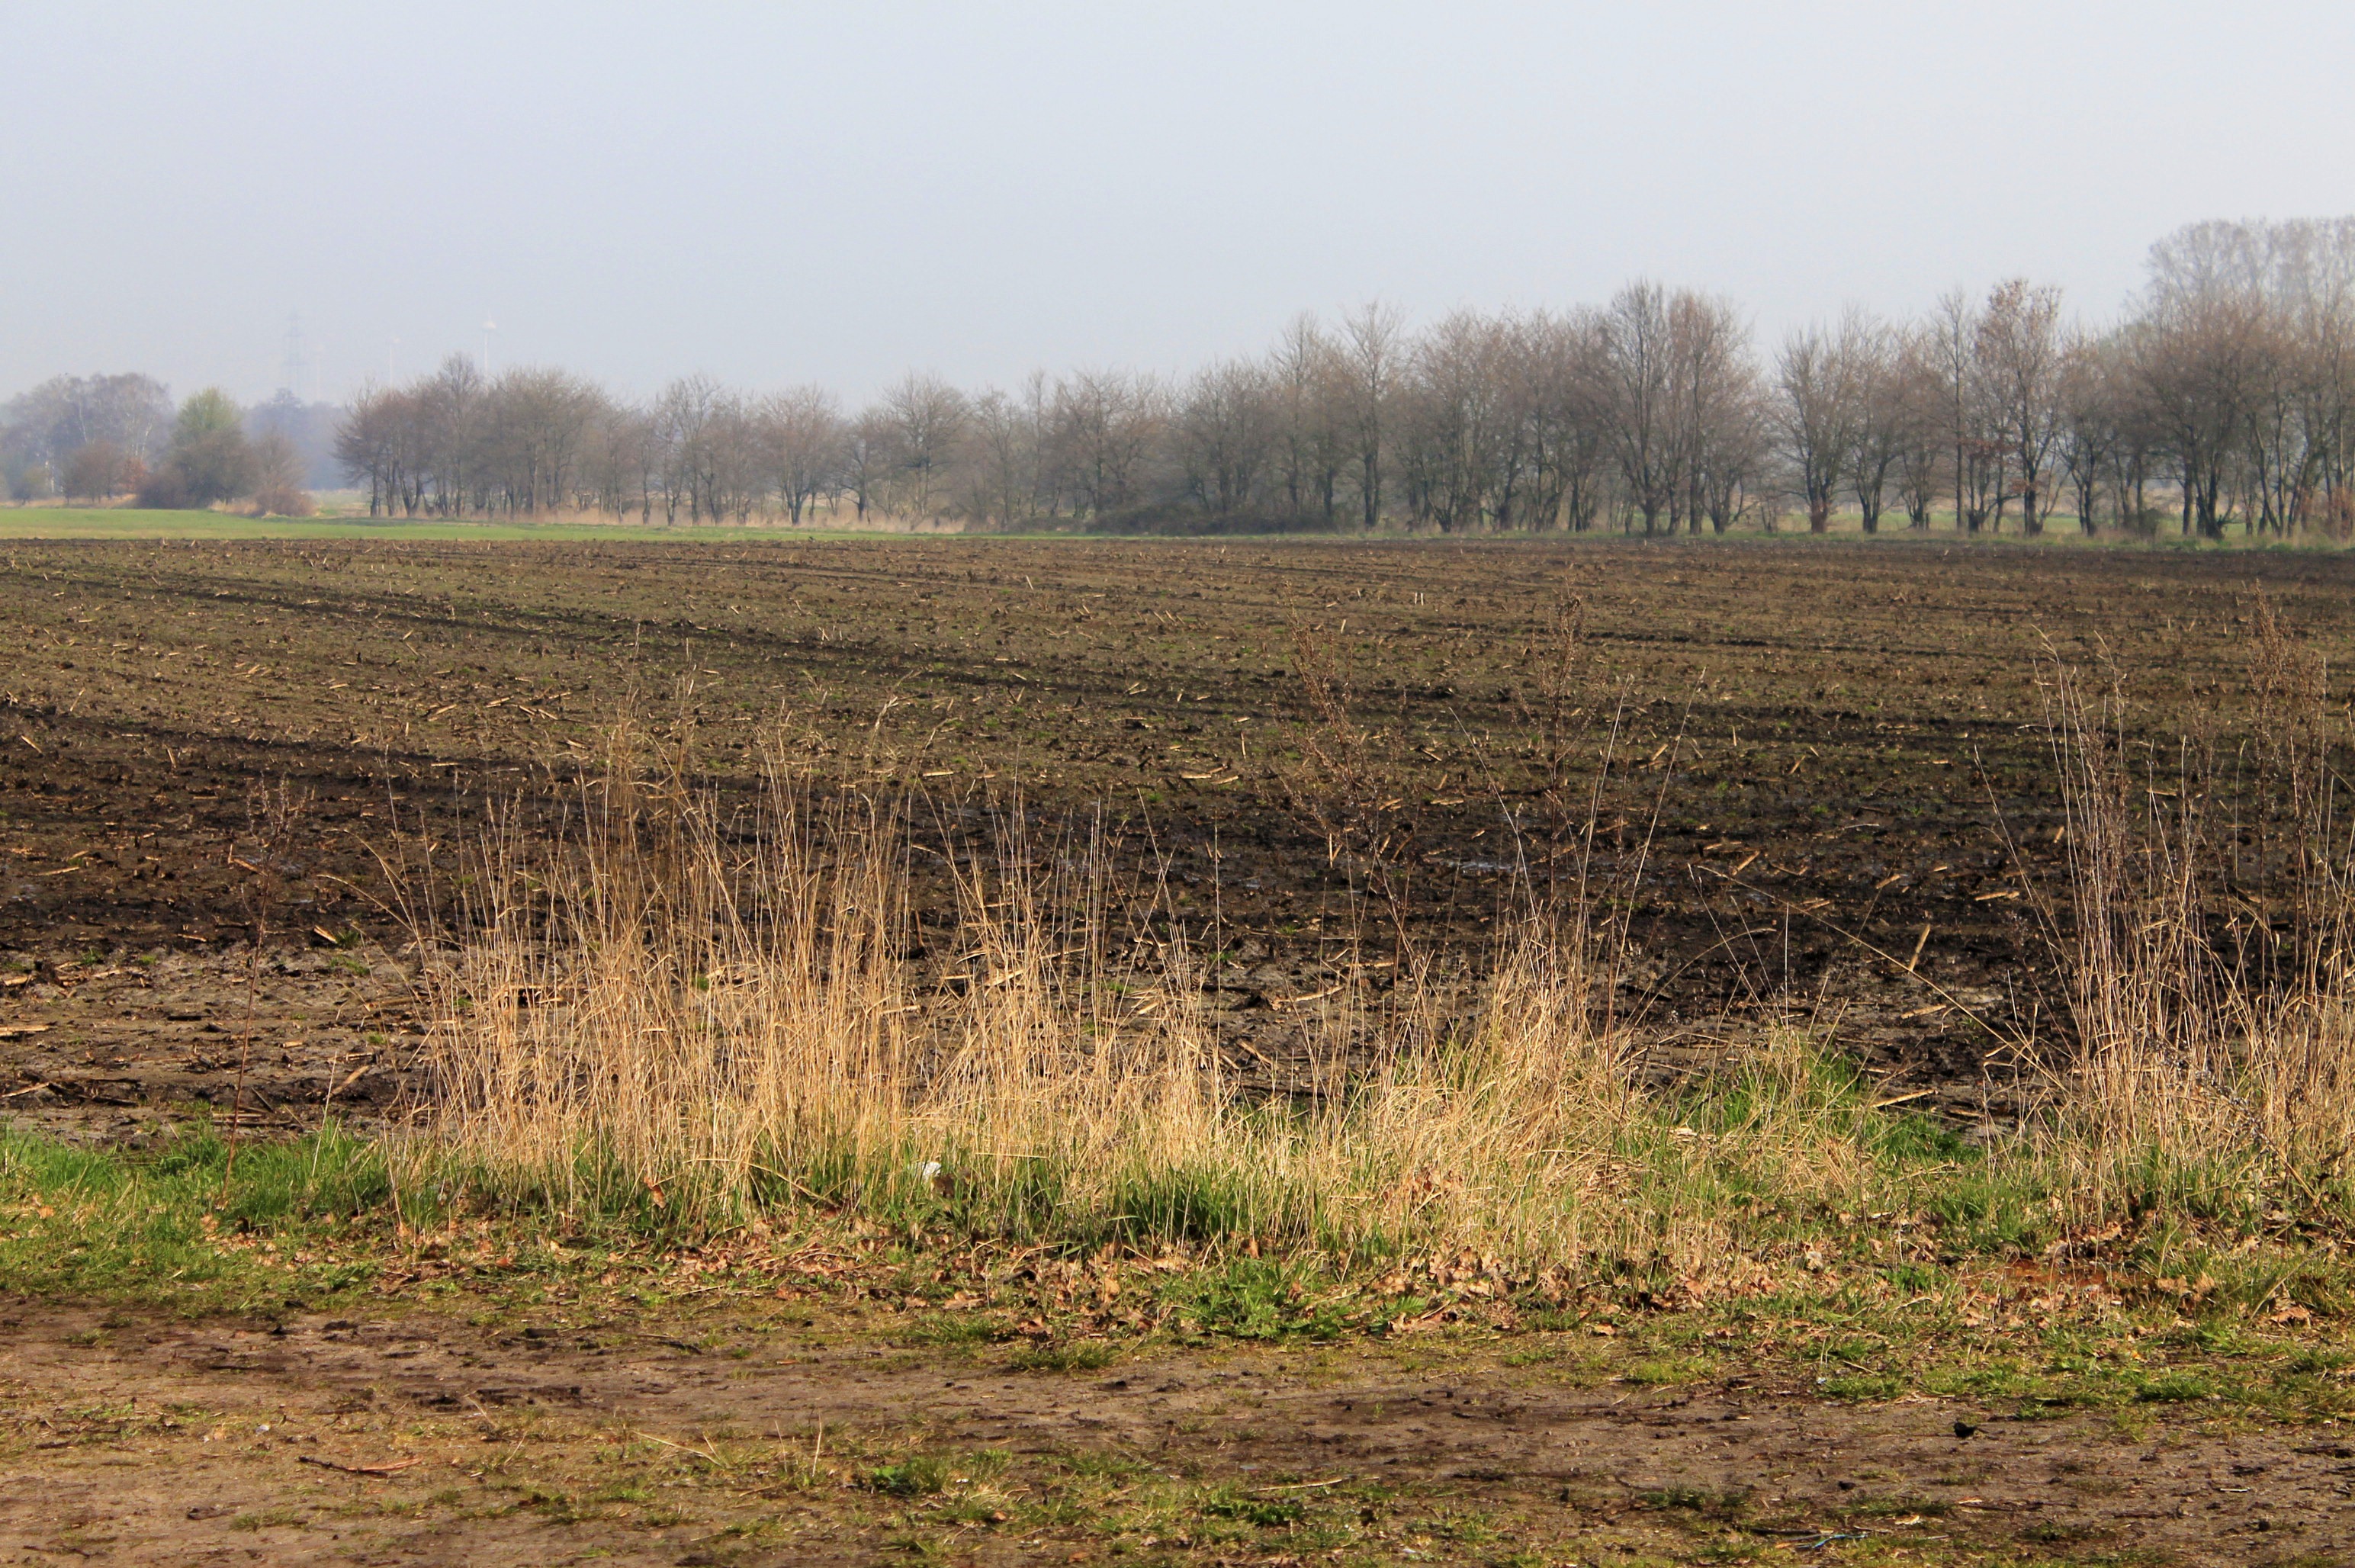
landscape, tree, nature, grass, marsh, plant, field, farm, meadow, prairie, hill, crop, pasture, soil, agriculture, plain, grassland, wetland, bog, plantation, habitat, ecosystem, steppe, rural area, fen, natural environment, grass family, woody plant